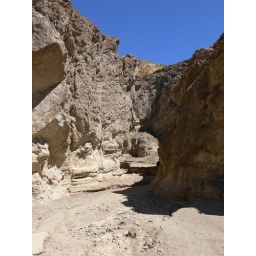
A small but beutiful canyon near bad water